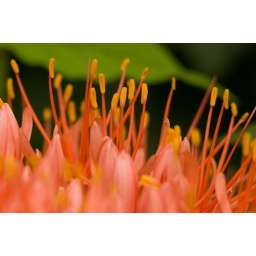
Scadoxus multiflorus sub. katharinae. This flower is a marvel at 150mm and always flowers late in January.